Hugh McGregor Ross

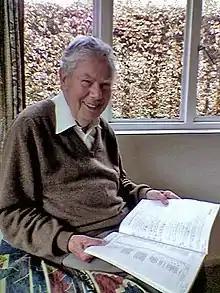
Hugh McGregor Ross, 88 years of age when the photo was taken in January 2006, with a copy of the 1987 Draft Proposal for ISO/IEC 10646

Hugh McGregor Ross (31 August 1917 – 1 September 2014) was an early pioneer in the history of British computing. He was employed by Ferranti from the mid-1960s, where he worked on the Pegasus thermionic valve computer. He was involved in the standardization of ASCII and ISO 646 and worked closely with Bob Bemer. ASCII was first known in Europe as the Bemer–Ross Code. He was also one of the four main designers of ISO 6937, with Peter Fenwick, Bernard Marti and Loek Zeckendorf. He was one of the principal architects of the Universal Character Set ISO/IEC 10646 when it was first conceived.